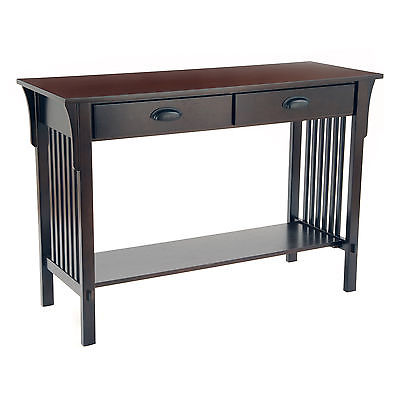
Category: table